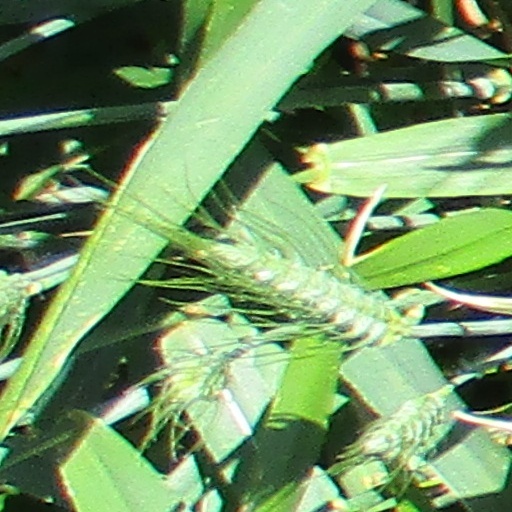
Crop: wheat